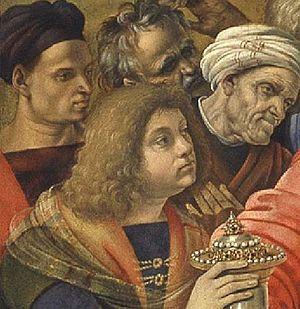
Jean de Médicis, dit il Popolano, est le fils de Pierfrancesco l'Ancien et le frère cadet de Laurent le Popolano. Il est un rejeton de la branche cadette de la lignée des Médicis, dont le fondateur était Laurent de Médicis.